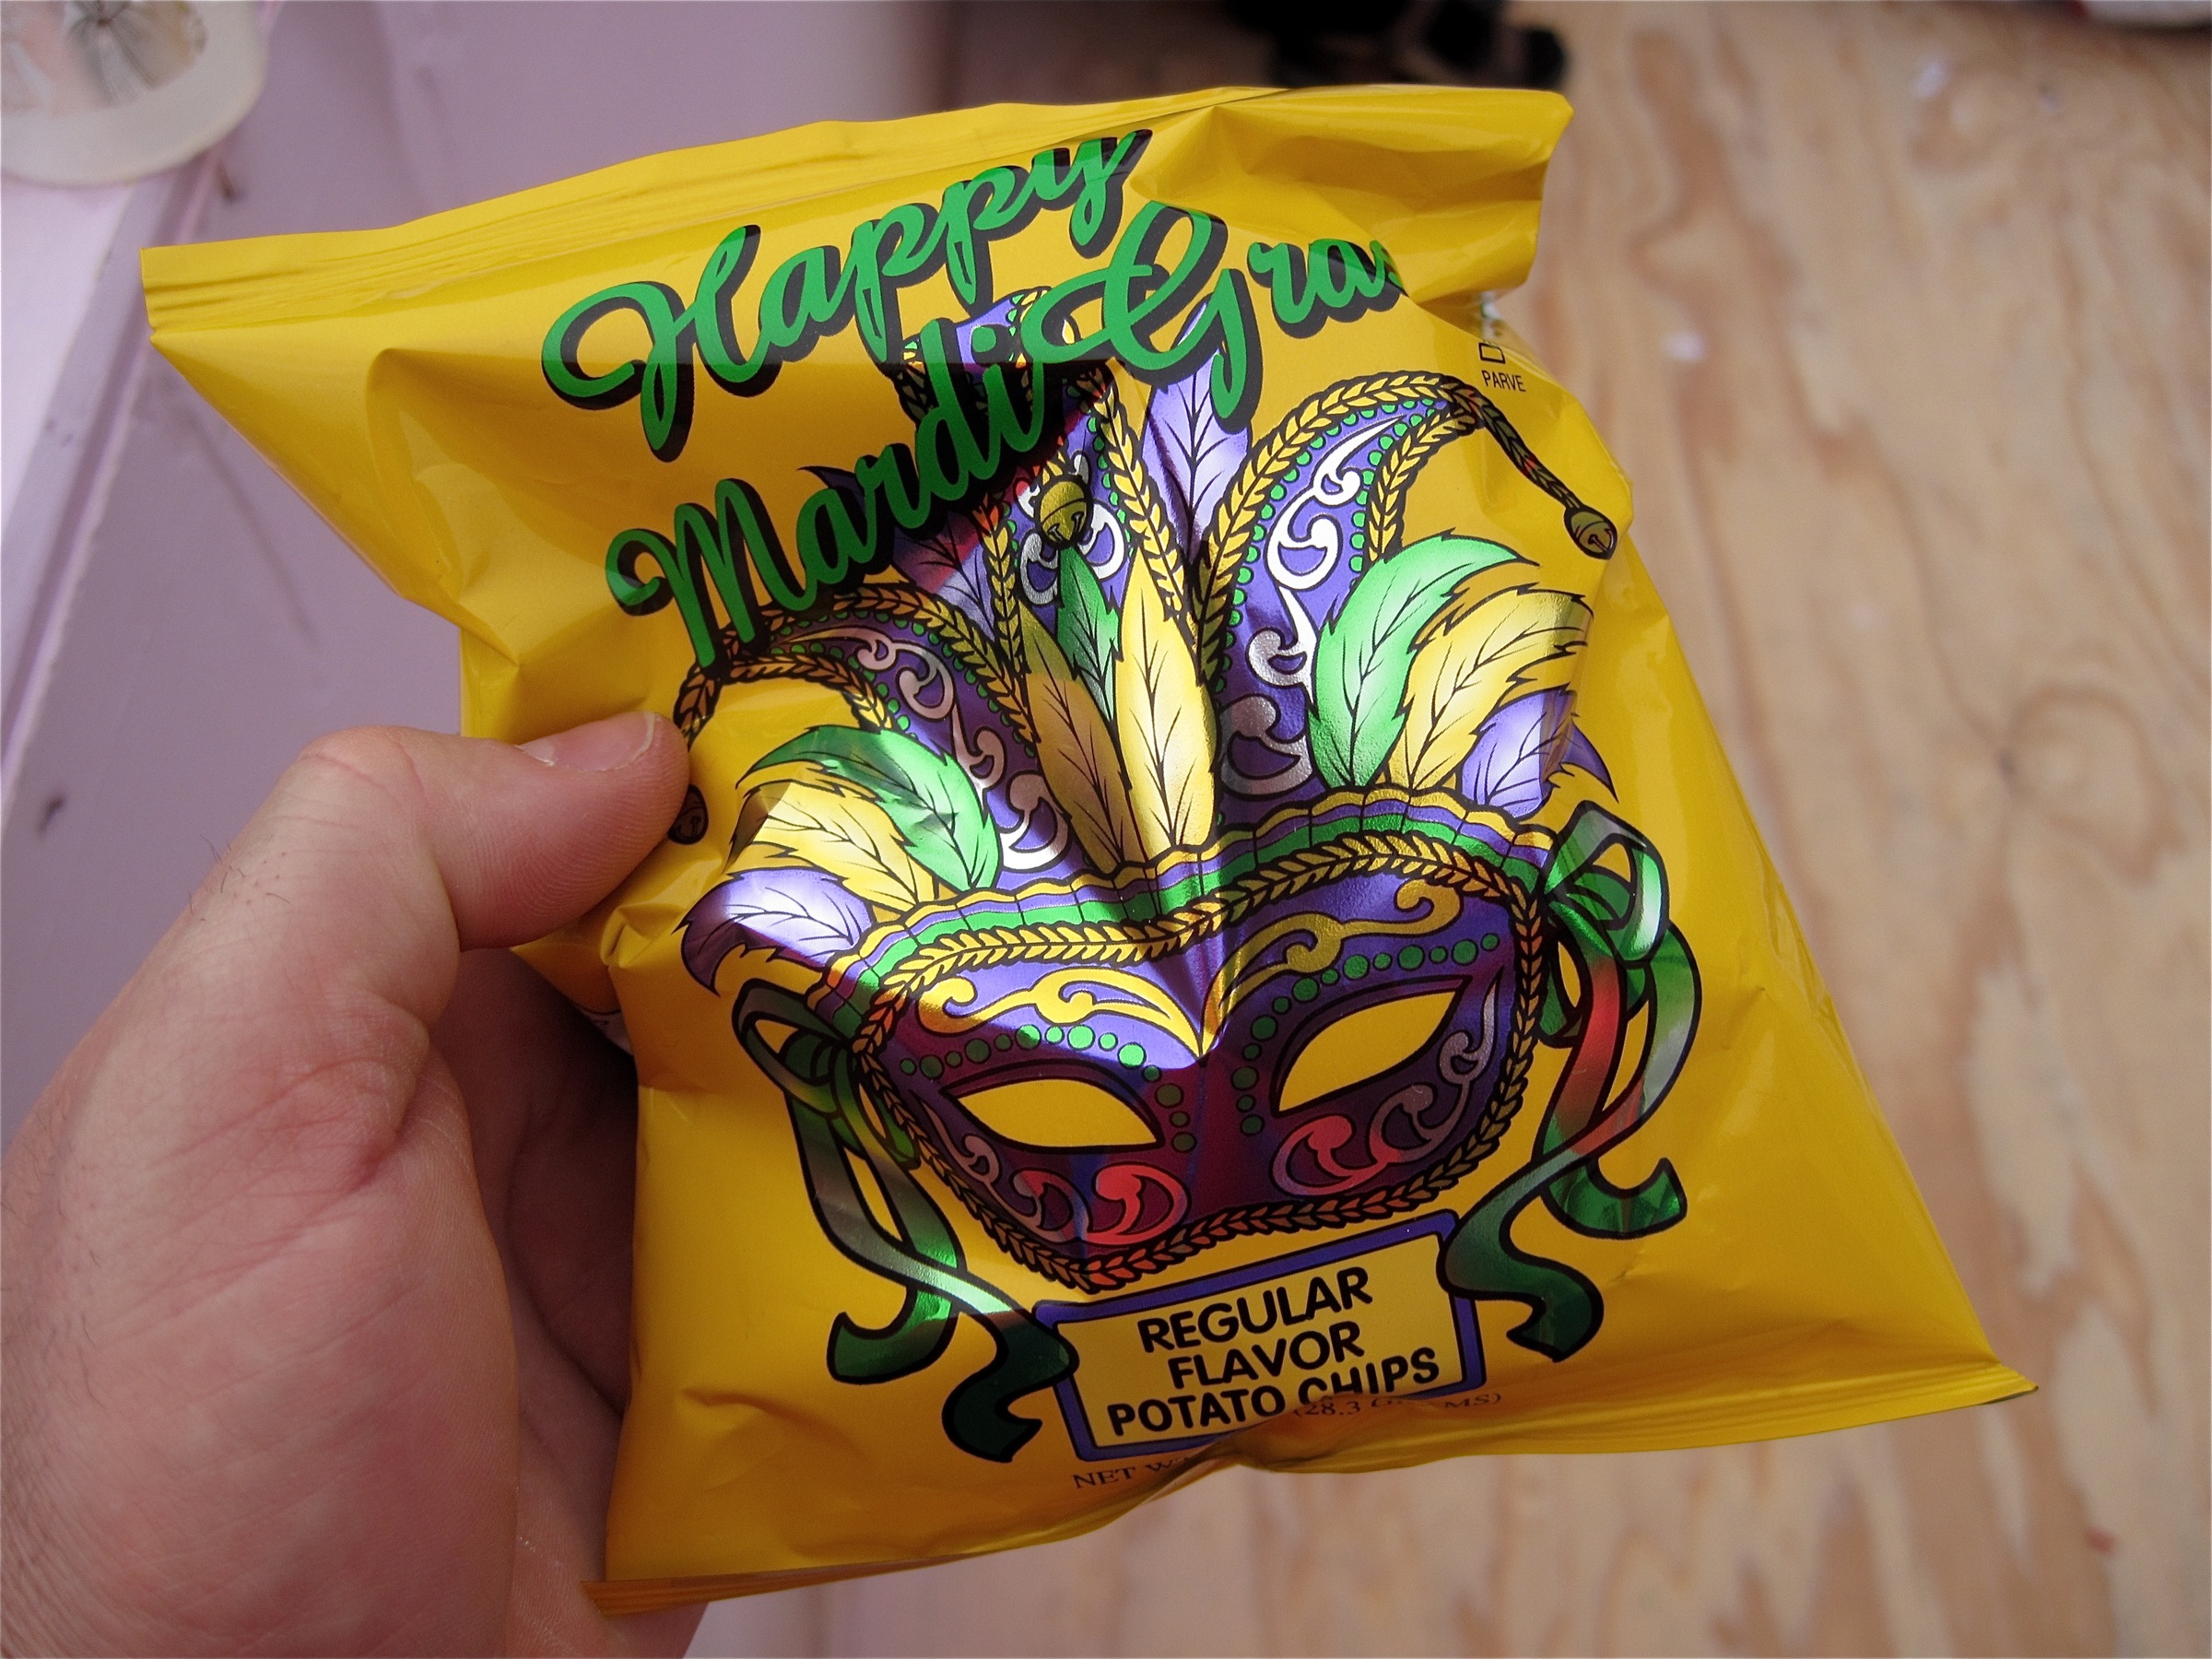
food, yellow, art, neworleans, mardigras, kreweofkingarthur